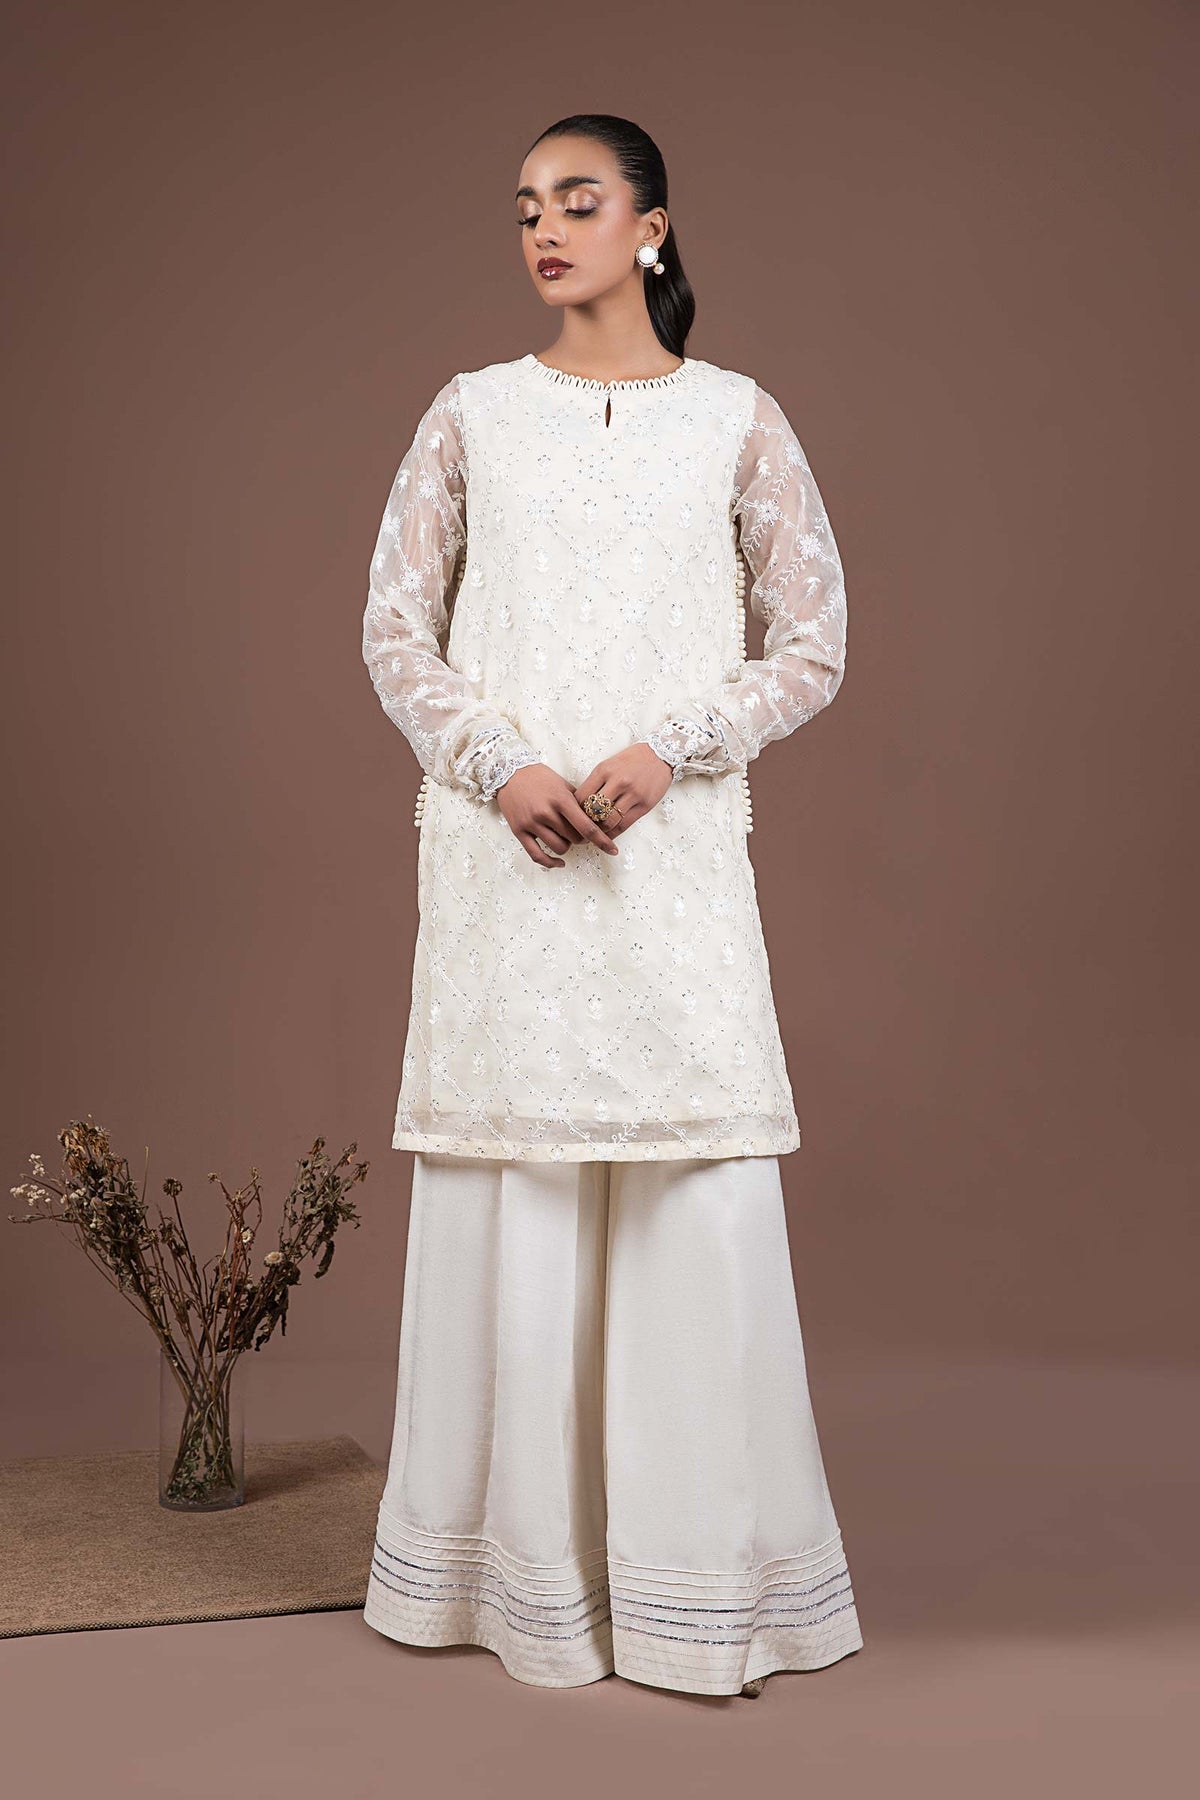
ivory embroidered long sleeve kurta